Remenham

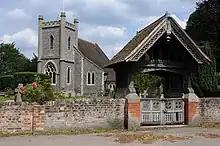
St Nicholas Church, Remenham

The parish church of St Nicholas is Norman in origin, but was rebuilt in 1838 with subsequent renovations. The tower has chequer-work turrets and in the chancel there are some Sienese wrought iron gates. The church is Grade II listed. A field on the Park Place estate has a large obelisk which was originally the spire of St Bride's Church in the City of London.